The Paston Treasure

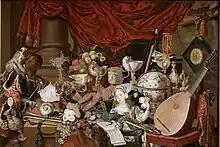
"The Paston Treasure" (246 x 165 cm)

The Paston Treasure is a oil painting depicting two figures among the family treasures of Sir William and Sir Robert Paston, a father-son pair of English adventurers. Commissioned by either Robert or William in the early 1660s, it serves as a historically rare record of a cabinet of treasures in British collecting. It was executed by an unknown Dutch artist who resided at the Paston family residence at Oxnead Hall near Aylsham in Norfolk for approximately 3 months, in order to complete the commission.